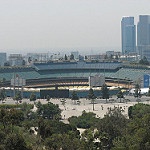
Scene: Outdoor